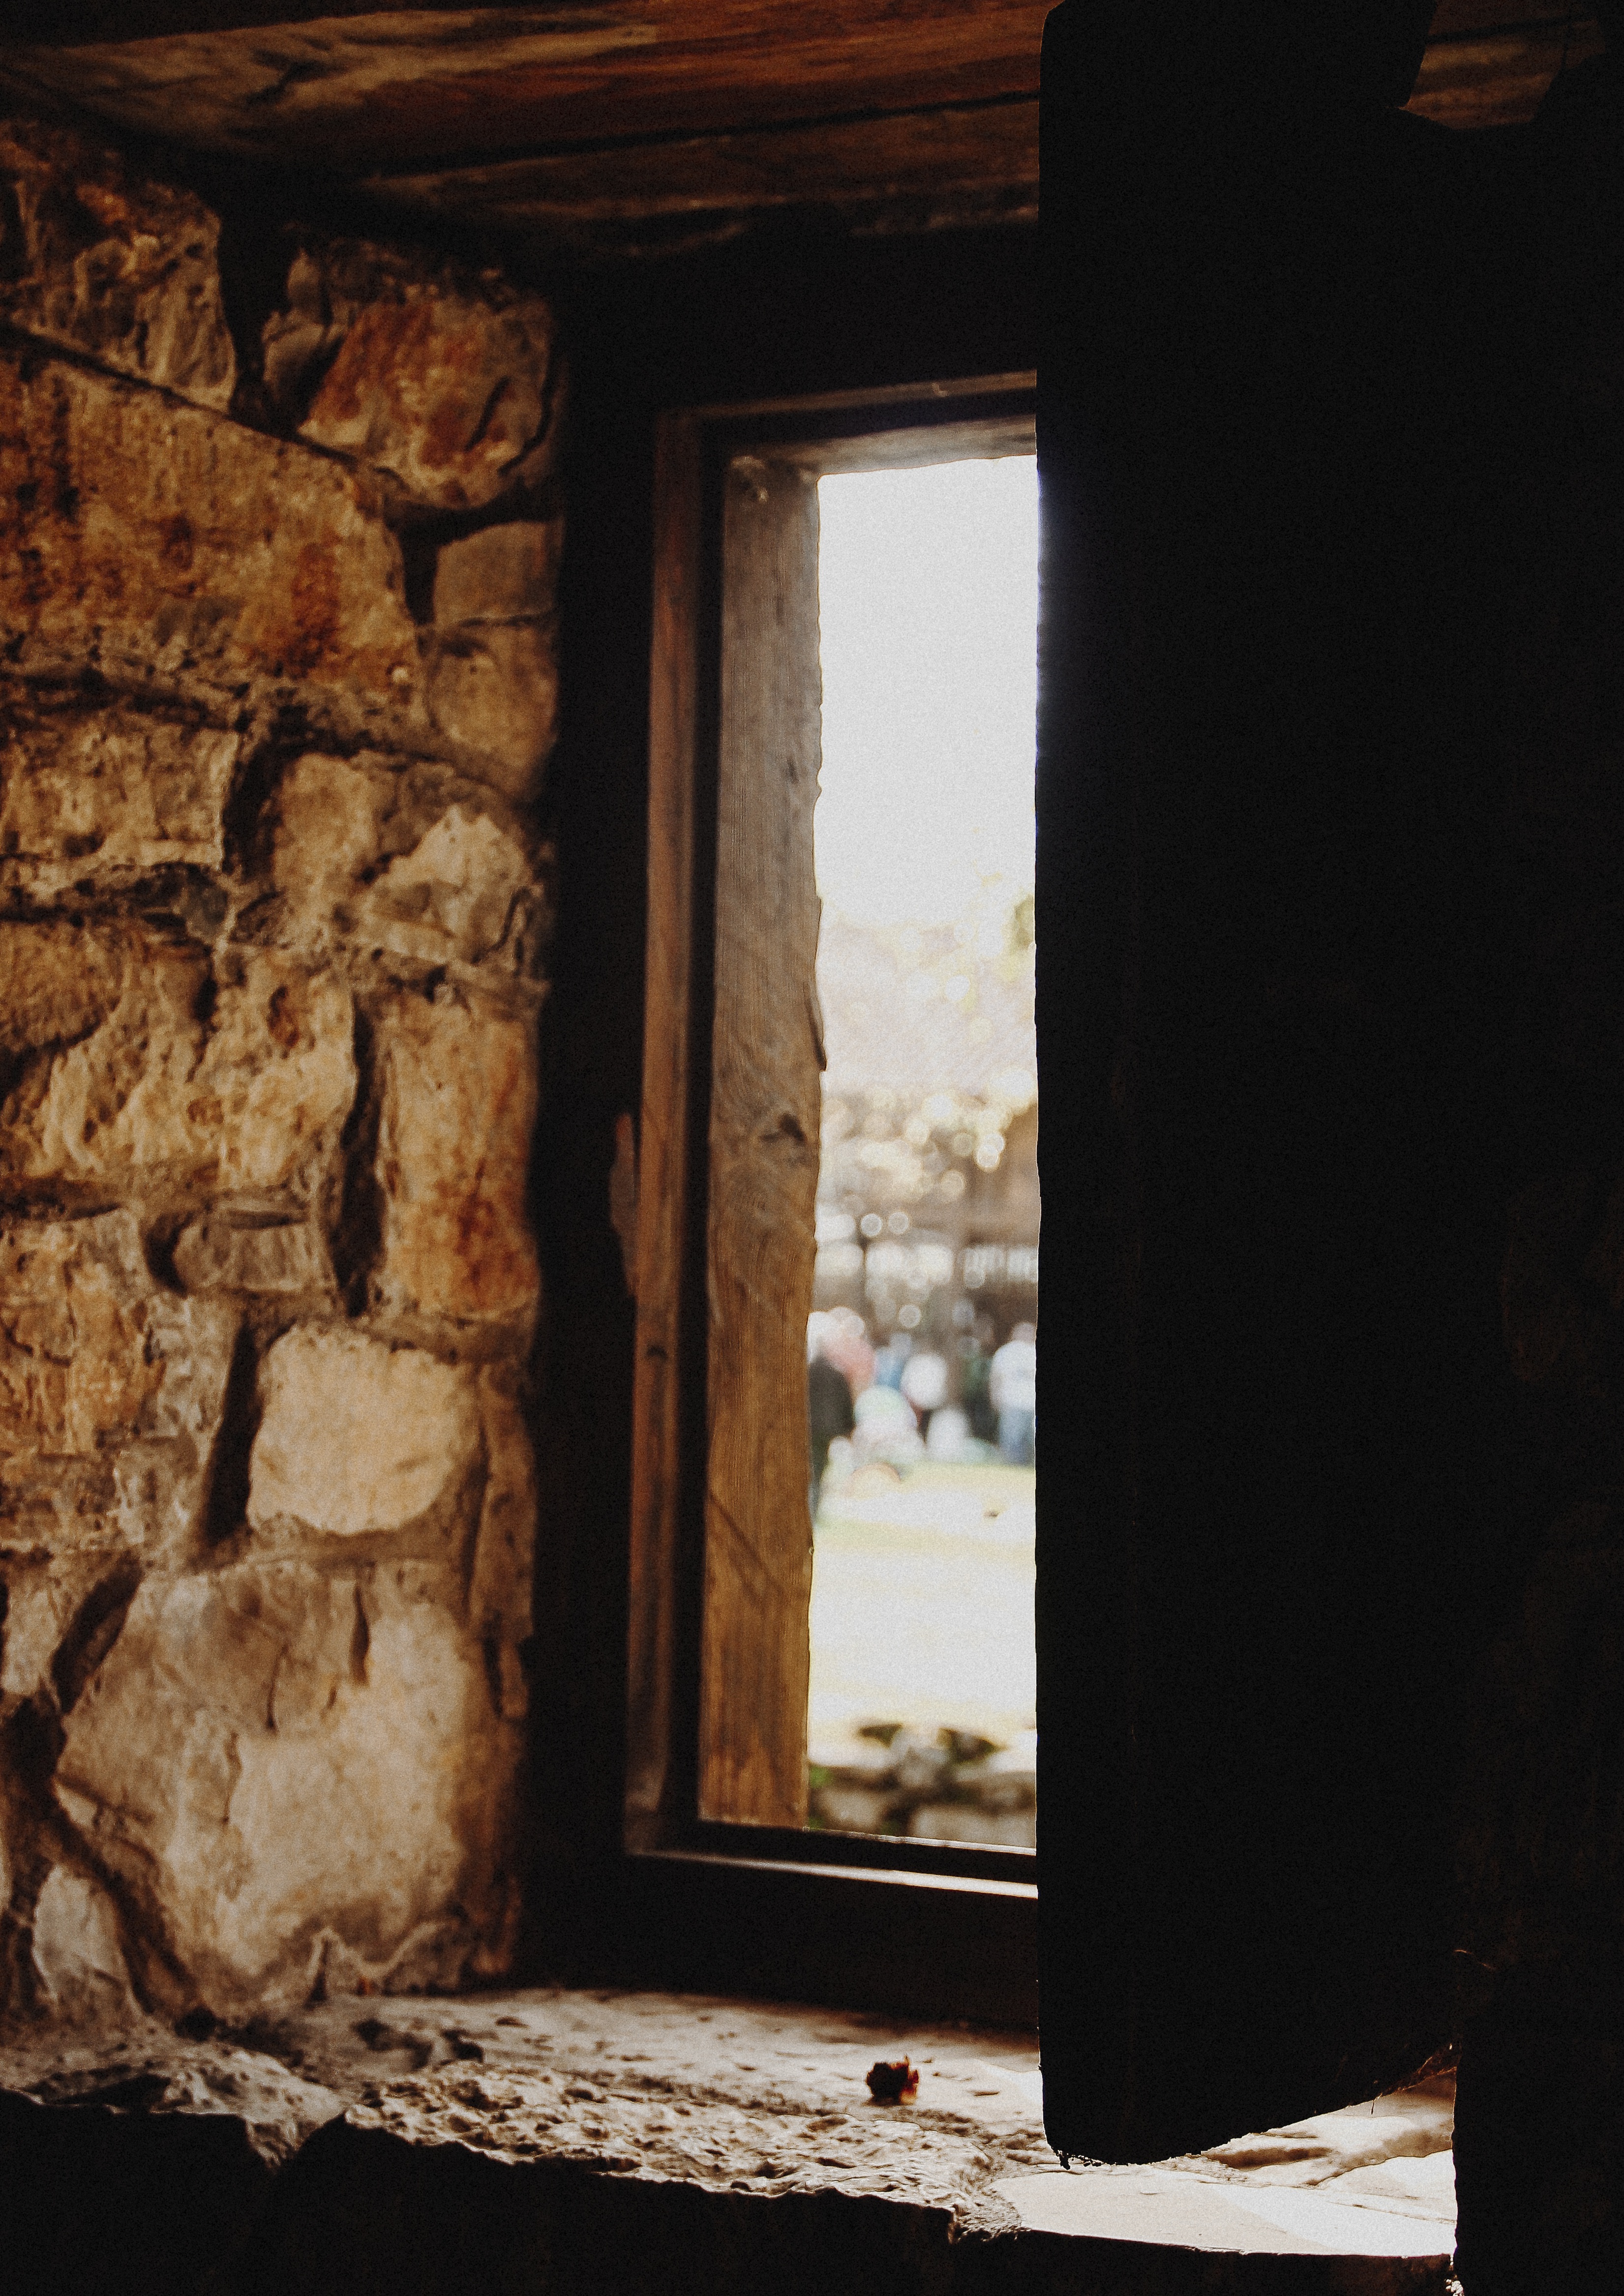
window, light, cristalera, building, soledad, old, street, facade, structure, wall